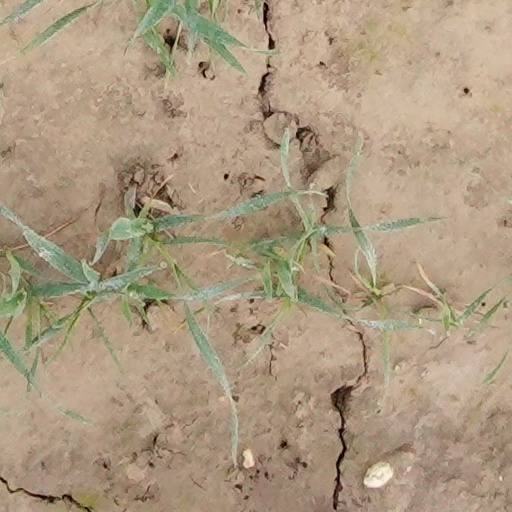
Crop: wheat